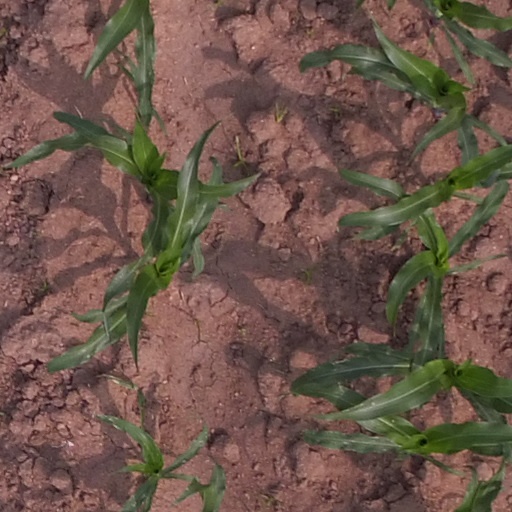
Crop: maize; corn